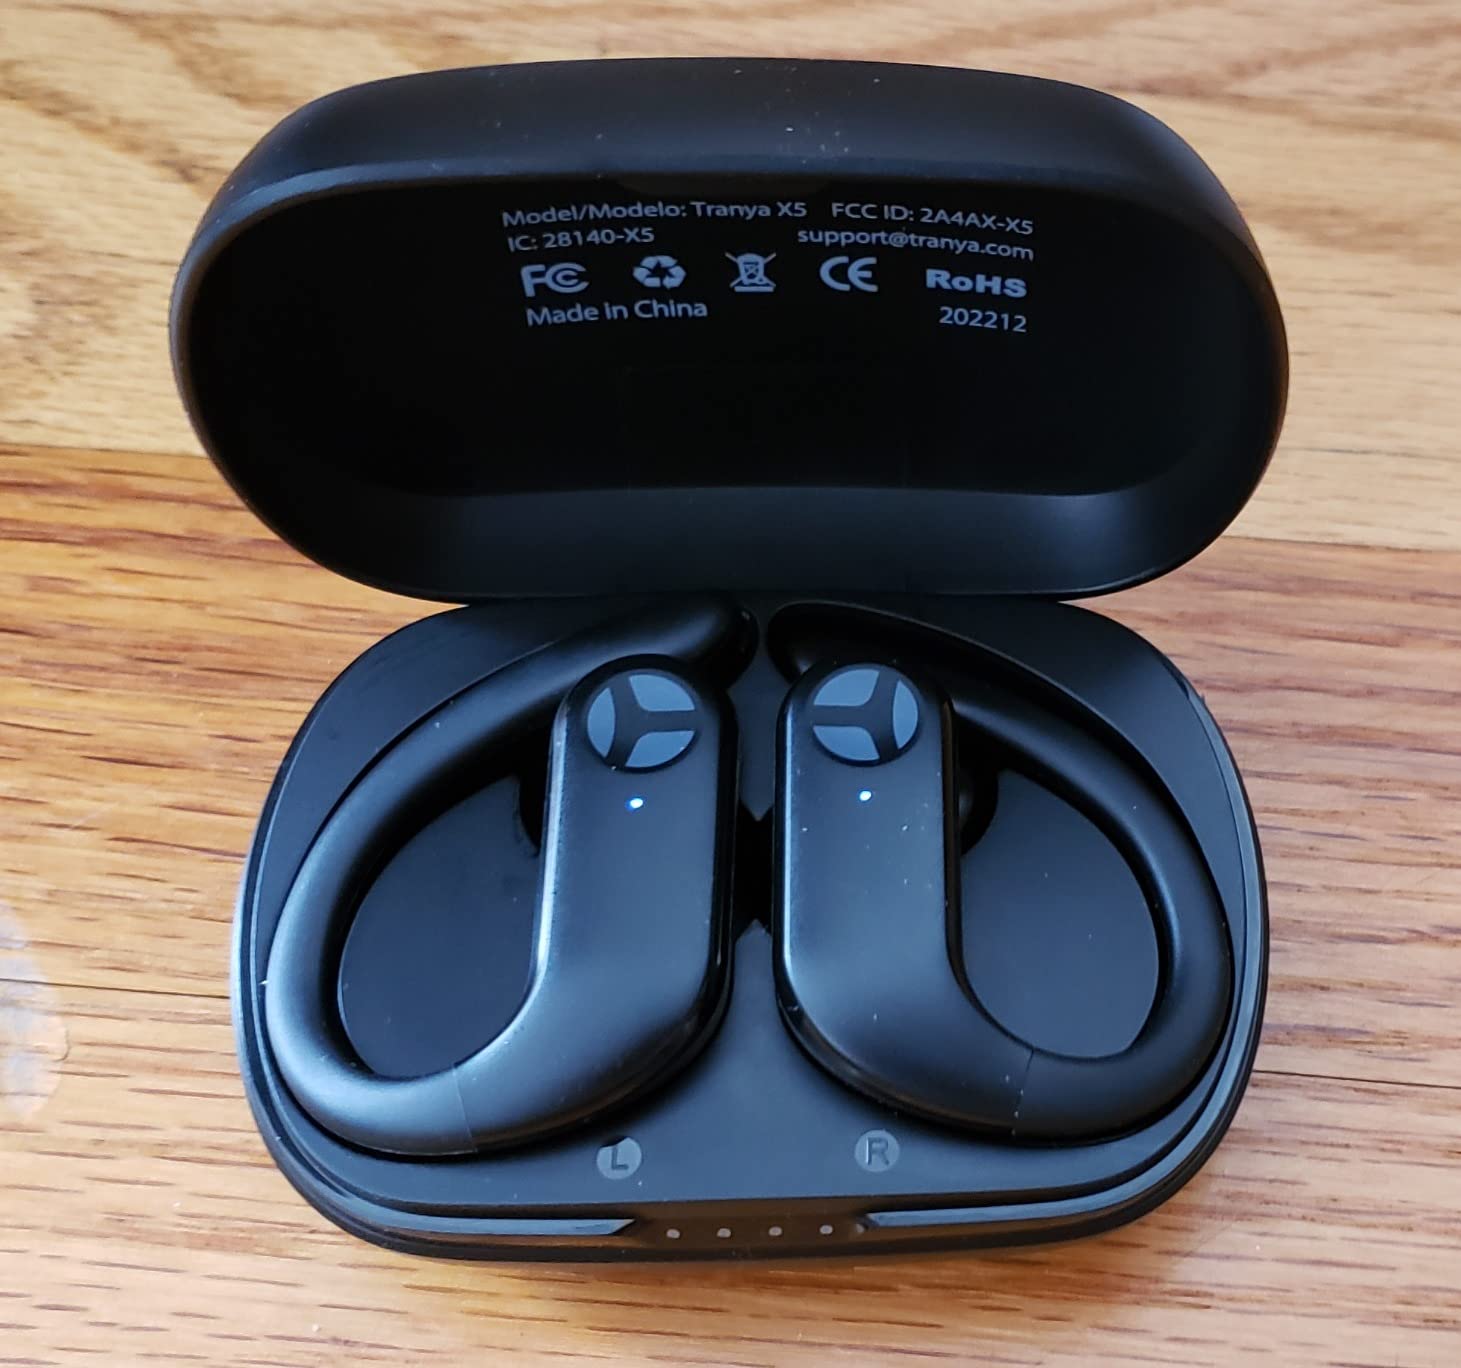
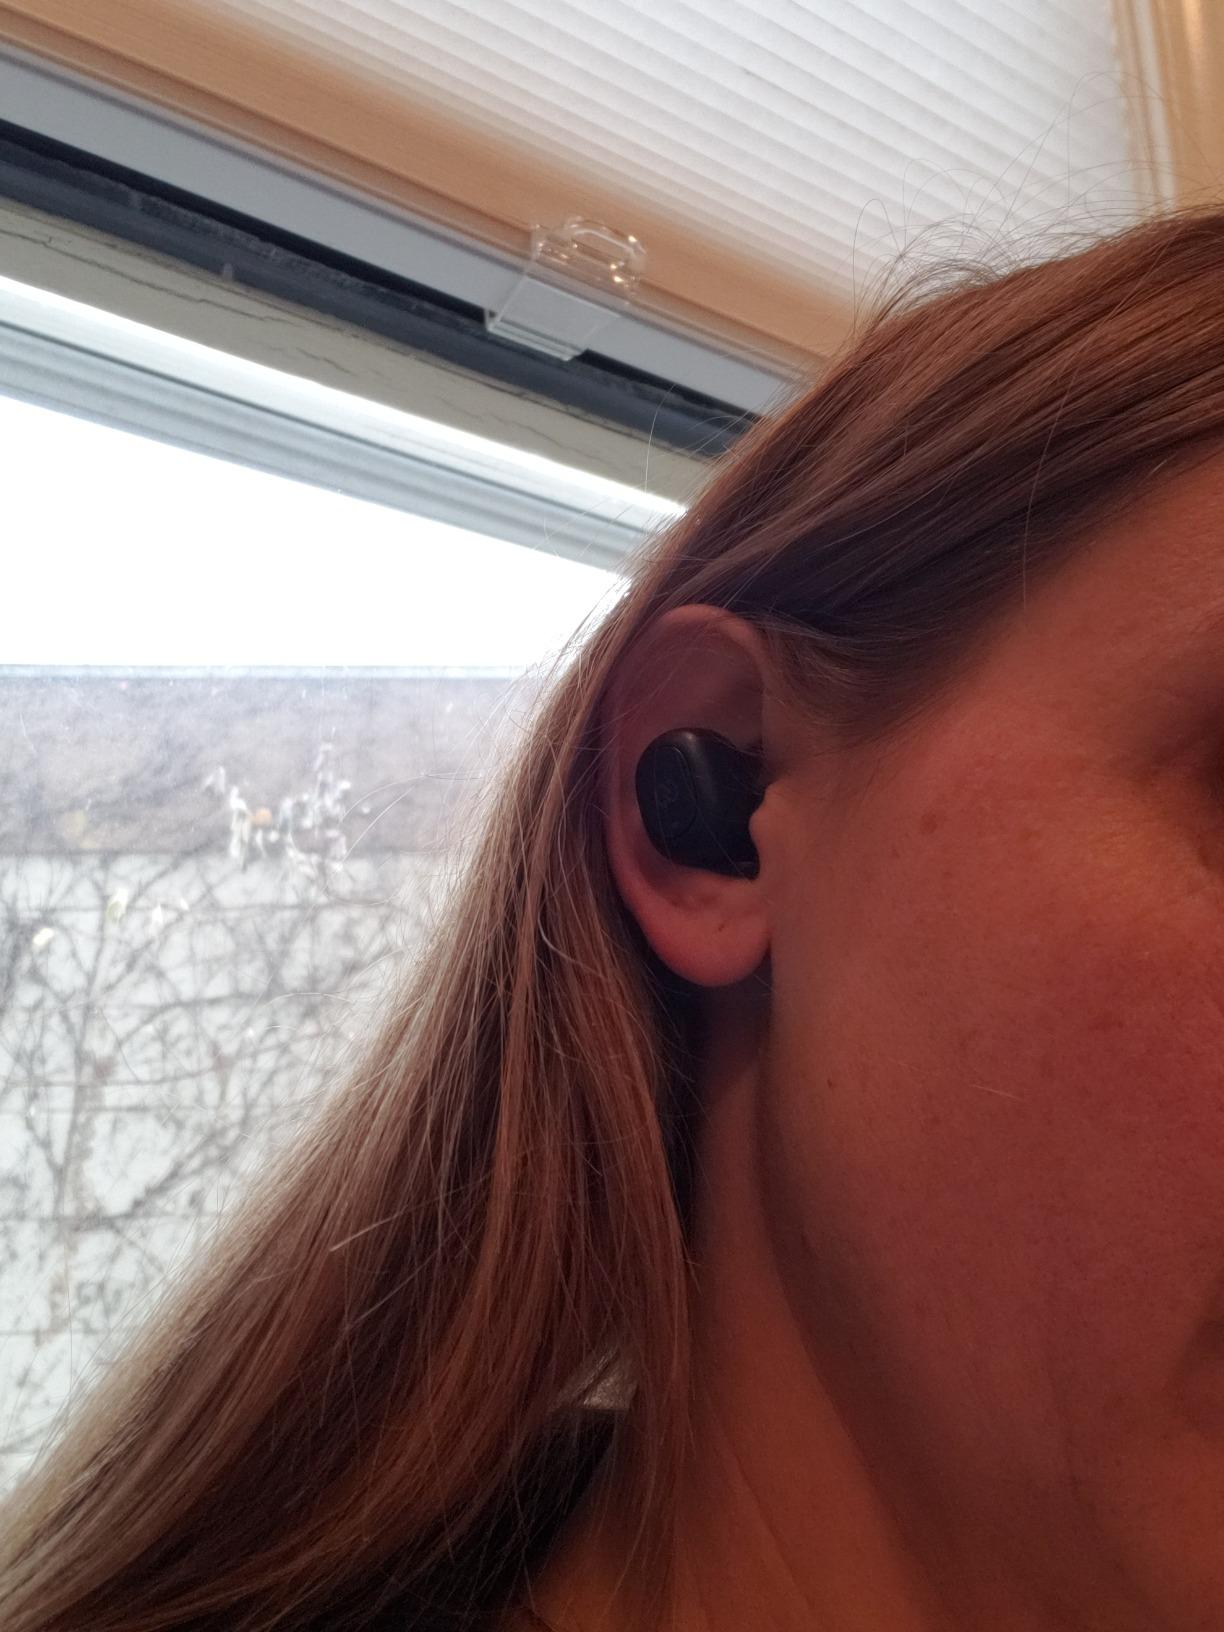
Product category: earbuds
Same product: no